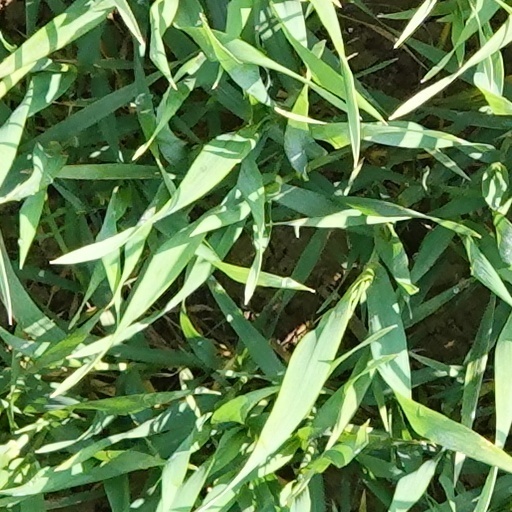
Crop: wheat